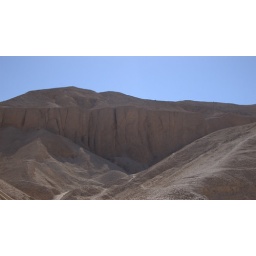
Some of the unusual stone walls in the Valley of Kings.